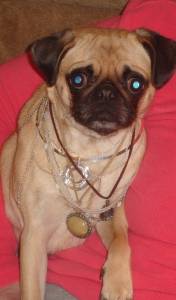
Animal: dog
Breed: pug